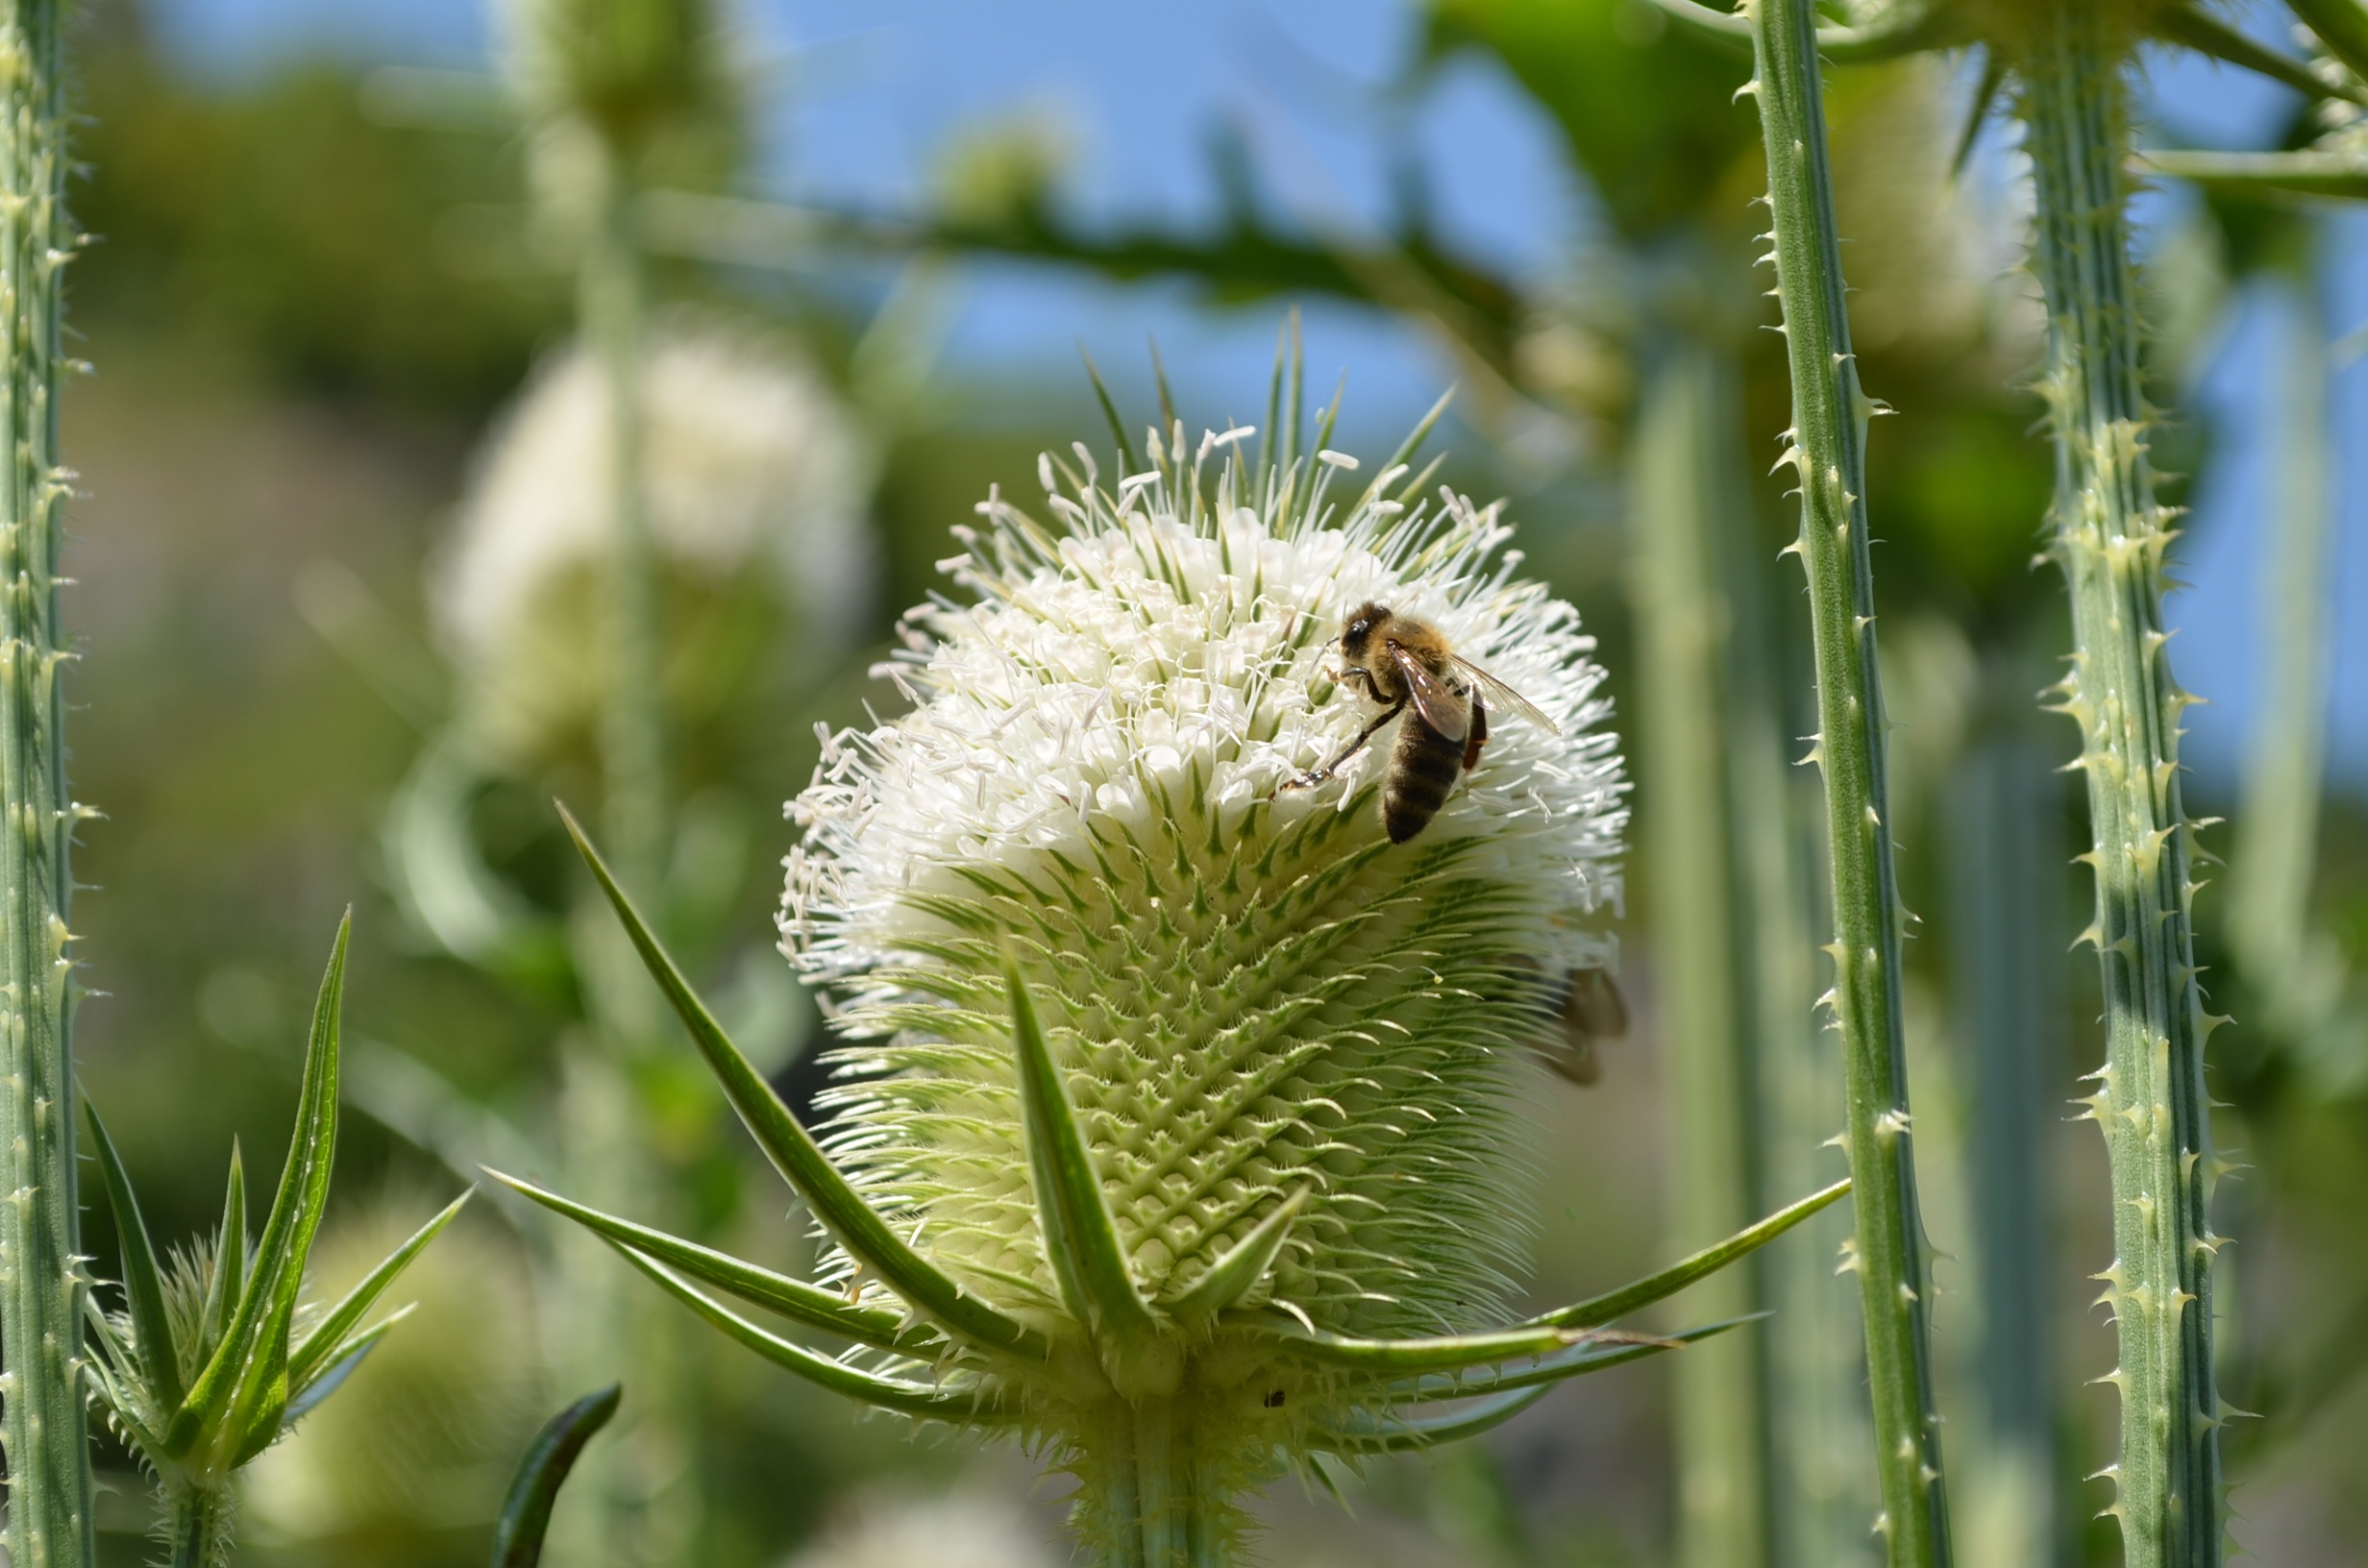
nature, grass, plant, meadow, dandelion, prairie, flower, green, produce, insect, botany, flora, fauna, wildflower, close up, bee, thistle, honeybee, prickle, macro photography, flowering plant, daisy family, grass family, plant stem, land plant, thorns spines and prickles